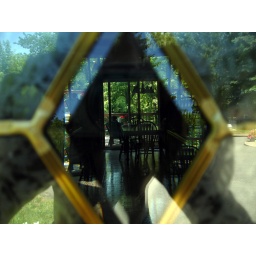
A view through the house I grew up in - looking in the front door through the dining room to the deck.